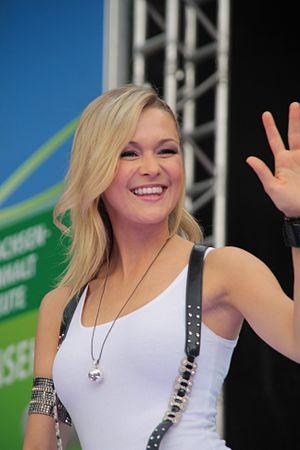
Linda Hesse est née le 22 mai 1987 à Halberstadt en République démocratique allemande, est une chanteuse allemande.